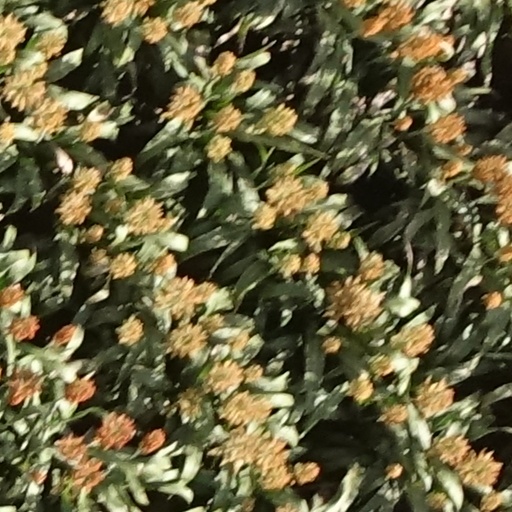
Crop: sorghum